W. S. Gilbert

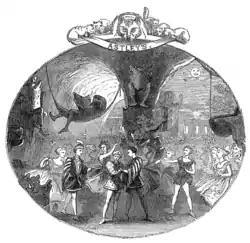
"Hush-a-Bye Baby, On the Tree Top" – an 1866 pantomime by Gilbert and Charles Millward

As a child, Gilbert travelled to Italy in 1838 and then France for two years with his parents, who finally returned to settle in London in 1847. He was educated at Boulogne, France, from the age of seven (he later kept his diary in French so that the servants could not read it), then at Western Grammar School, Brompton, London, and then at the Great Ealing School, where he became head boy and wrote plays for school performances and painted scenery. He then attended King's College London, graduating in 1856. He intended to take the examinations for a commission in the Royal Artillery, but with the end of the Crimean War, fewer recruits were needed, and the only commission available to Gilbert would have been in a line regiment. Instead he joined the Civil Service: he was an assistant clerk in the Privy Council Office for four years and hated it. In 1859, he joined the Militia, a part-time volunteer force formed for the defence of Britain, which he served in until 1878 (in between writing and other work), reaching the rank of captain. In 1863, he received a bequest of £300 that he used to leave the civil service and take up a brief career as a barrister (he had already entered the Inner Temple as a student). His legal practice was not successful, averaging just five clients a year.